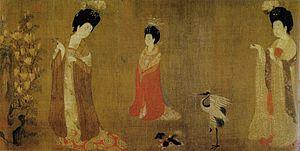
Zhou Fang ou Chou Fang ou Tcheou Fang, surnom: Zhonglong et Jingyuan est un peintre chinois des VIIIᵉ – IXᵉ siècles originaire de Changan.